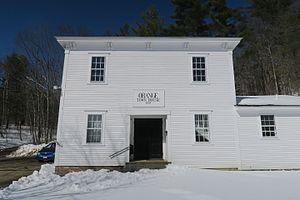
Orange est une municipalité américaine située dans le comté de Grafton au New Hampshire. Selon le recensement de 2010, sa population est de 331 habitants.